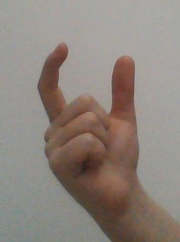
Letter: nun